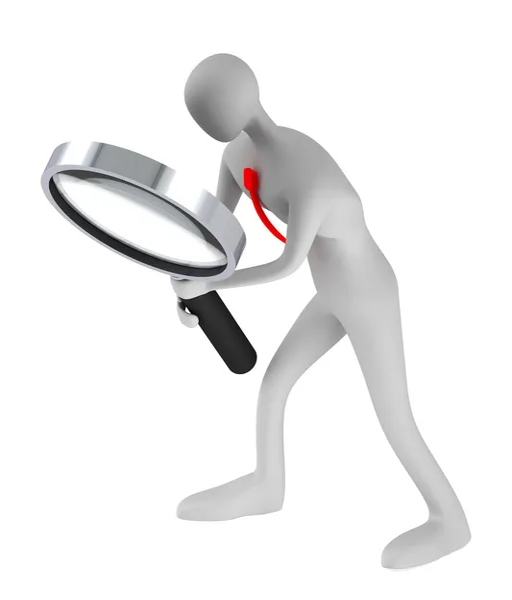
person holding a magnifier looking for something -- stock photo #